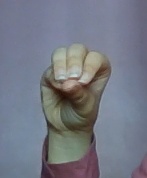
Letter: ha